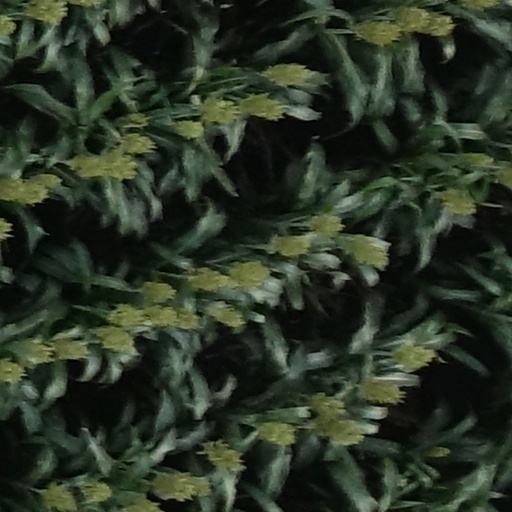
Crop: sorghum